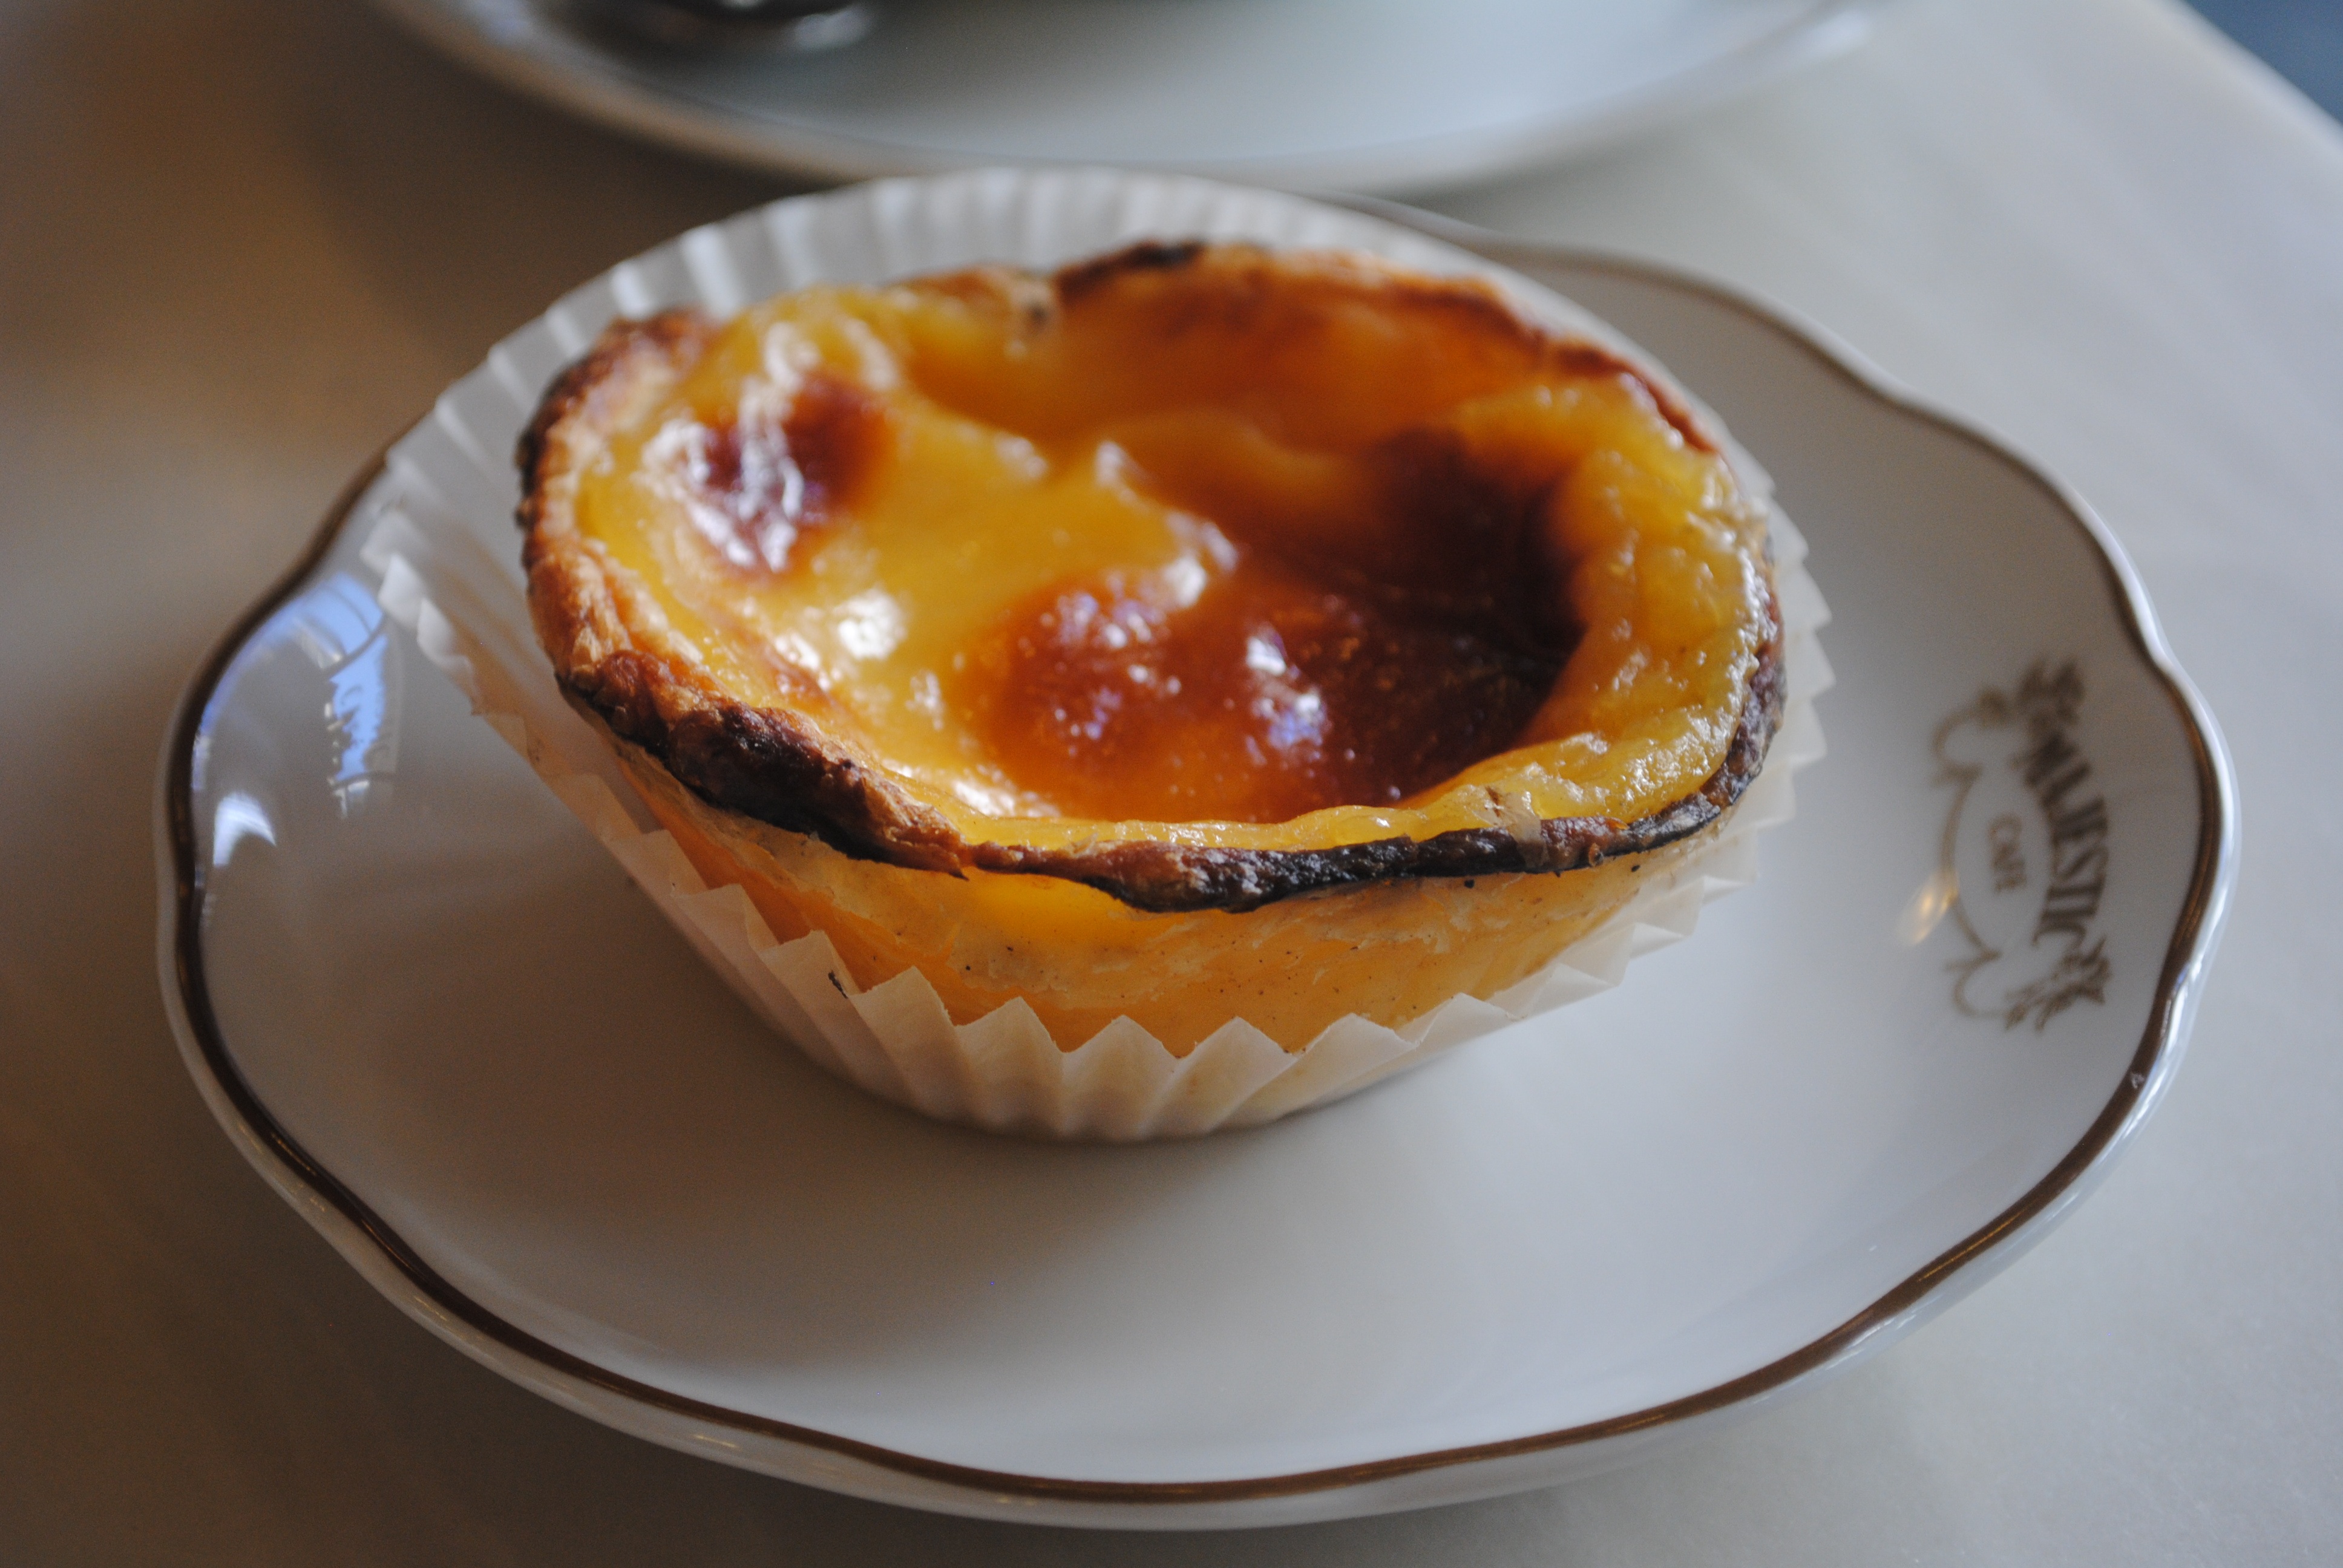
sweet, dish, meal, food, produce, breakfast, baking, dessert, cuisine, pastry, bakery, egg, pastel, quiche, portugal, lisbon, portuguese, confectionery, baked goods, flavor, custard, portuguese custard tart, pastel de nata, nata